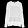
Label: Pullover